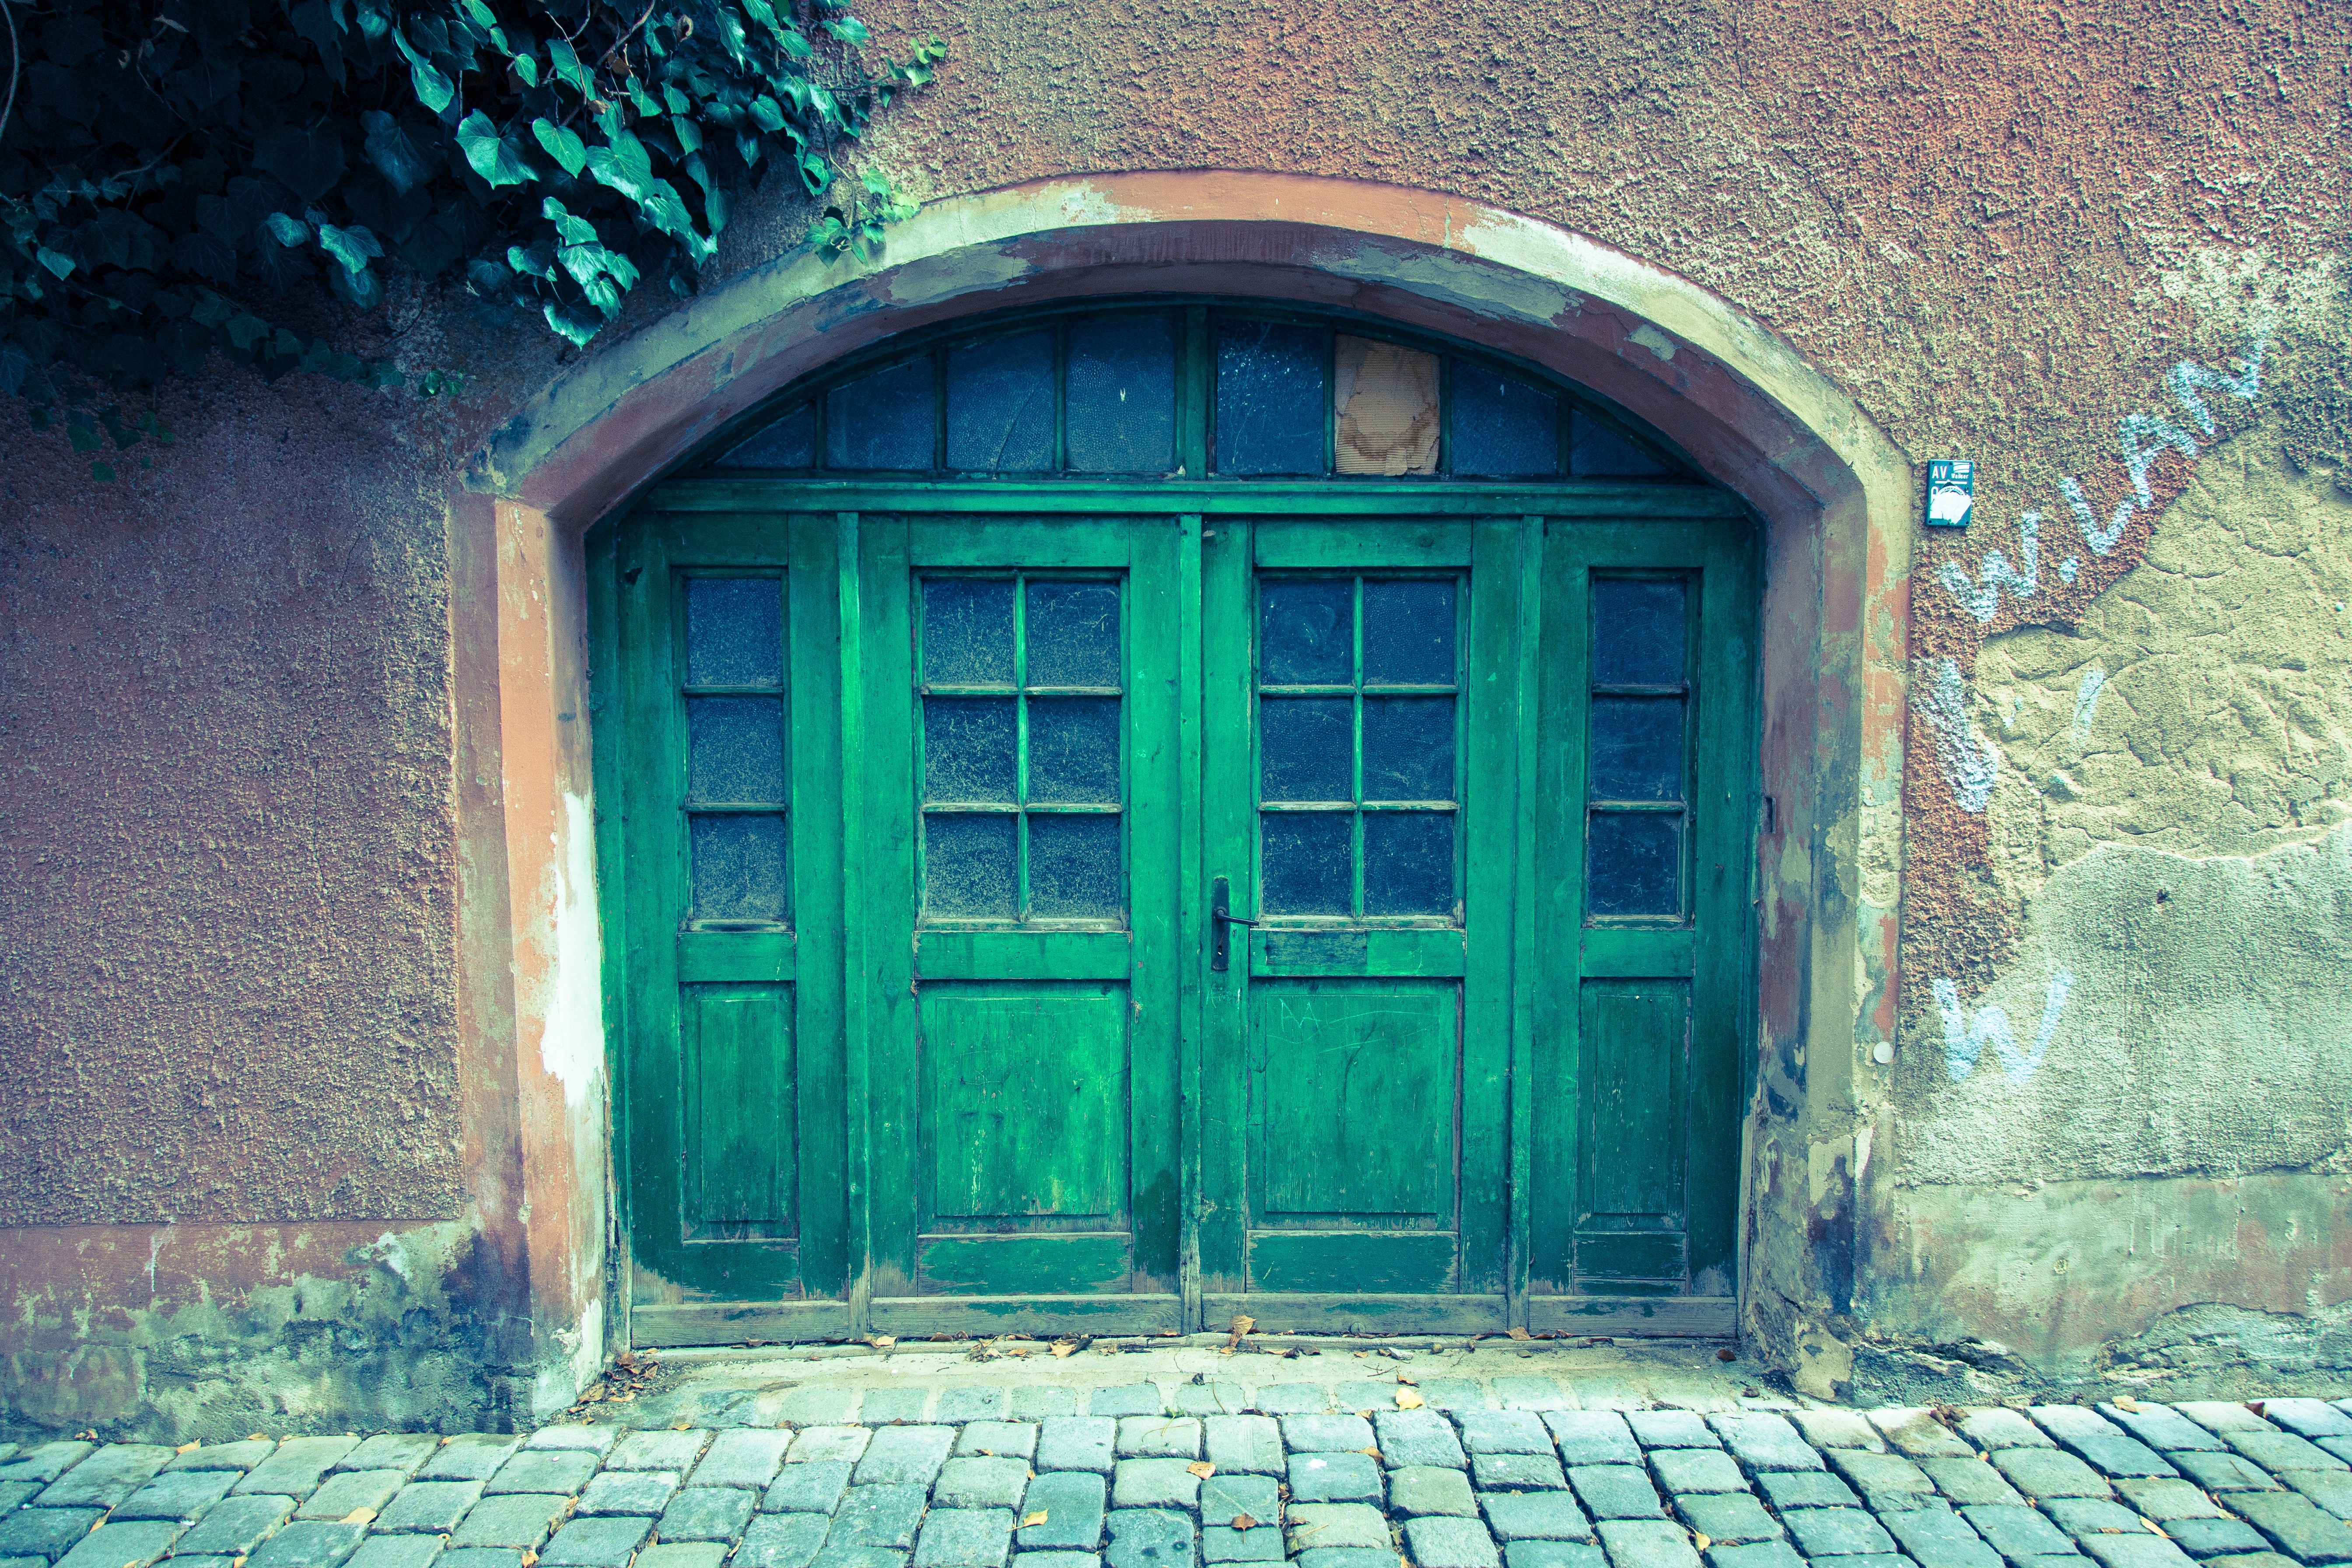
architecture, road, mansion, house, window, glass, building, old, alley, city, urban, wall, stone, village, live, green, backyard, facade, blue, door, goal, concrete, patch, old town, sunny, background, homes, estate, input, cobblestones, augsburg, trist, output, wooden gate